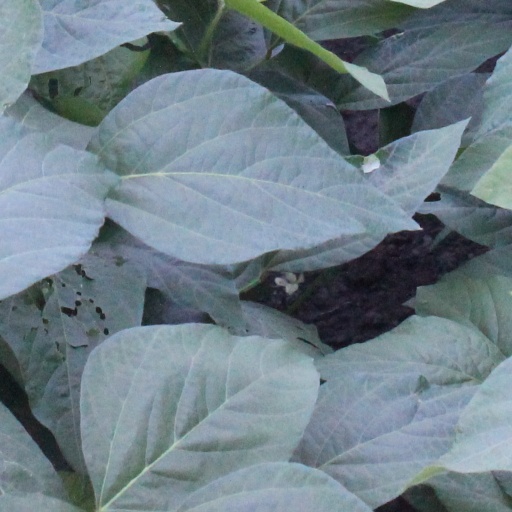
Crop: soybean